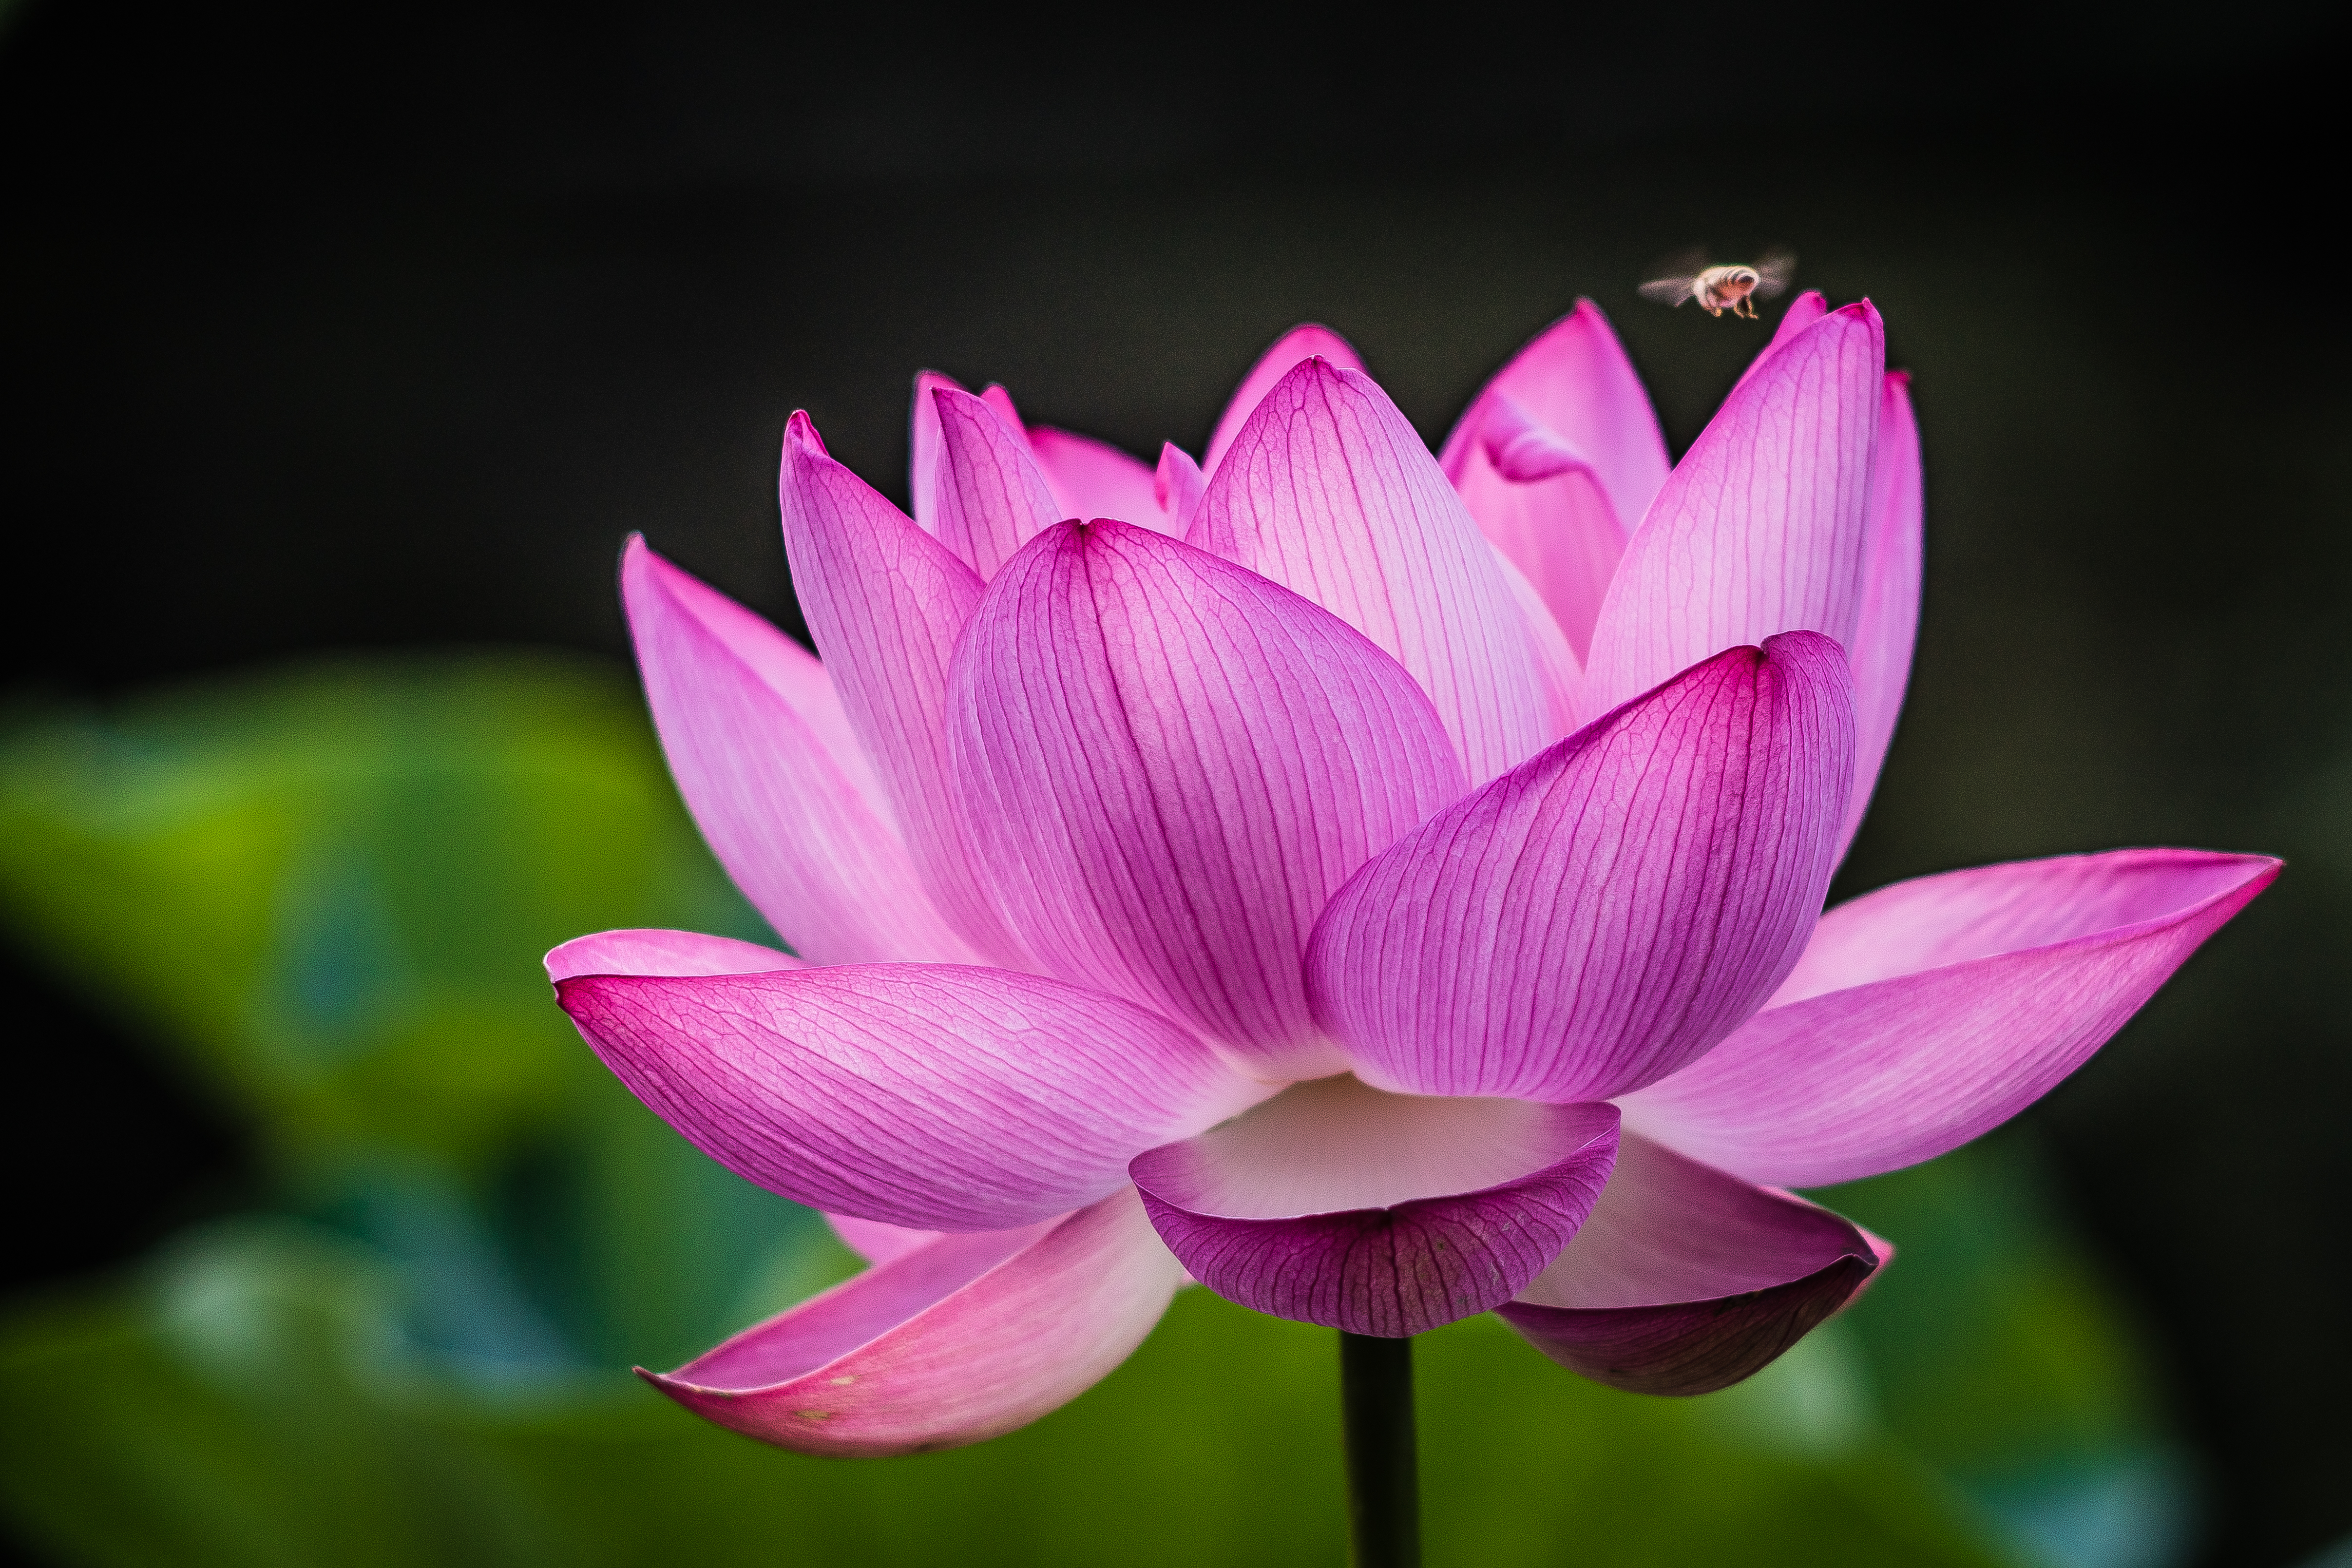
bokeh, plant, flower, petal, pink, japan, sacred lotus, aquatic plant, flora, tokyo, bee, lotus, ilce7m2, yakushiikepark, machida, lotusflower, macro photography, flowering plant, plant stem, land plant, lotus family, proteales